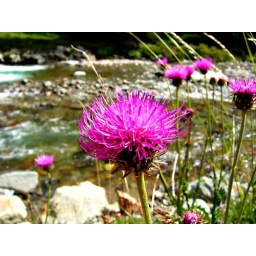
Pink flowers near a river in the alpsPlease komment or make notes :-)